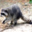
Label: raccoon